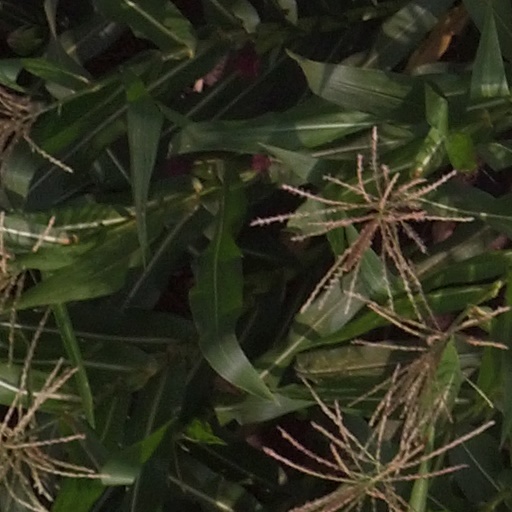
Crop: maize; corn